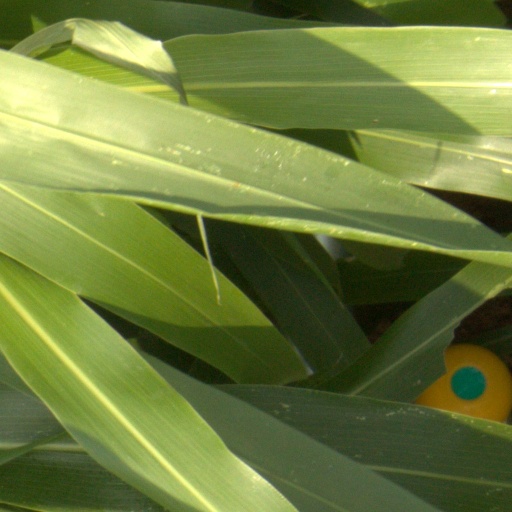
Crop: sorghum